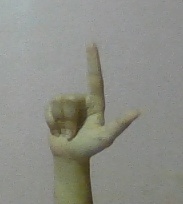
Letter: laam